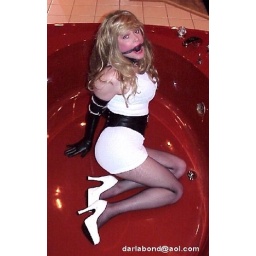
Sexy white outfit in a beautiful red jacuzzi tub...